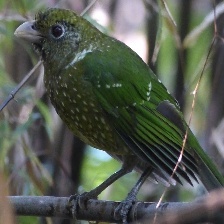
Species: SPOTTED CATBIRD
Scientific name: AILUROEDUS MACULOSUS